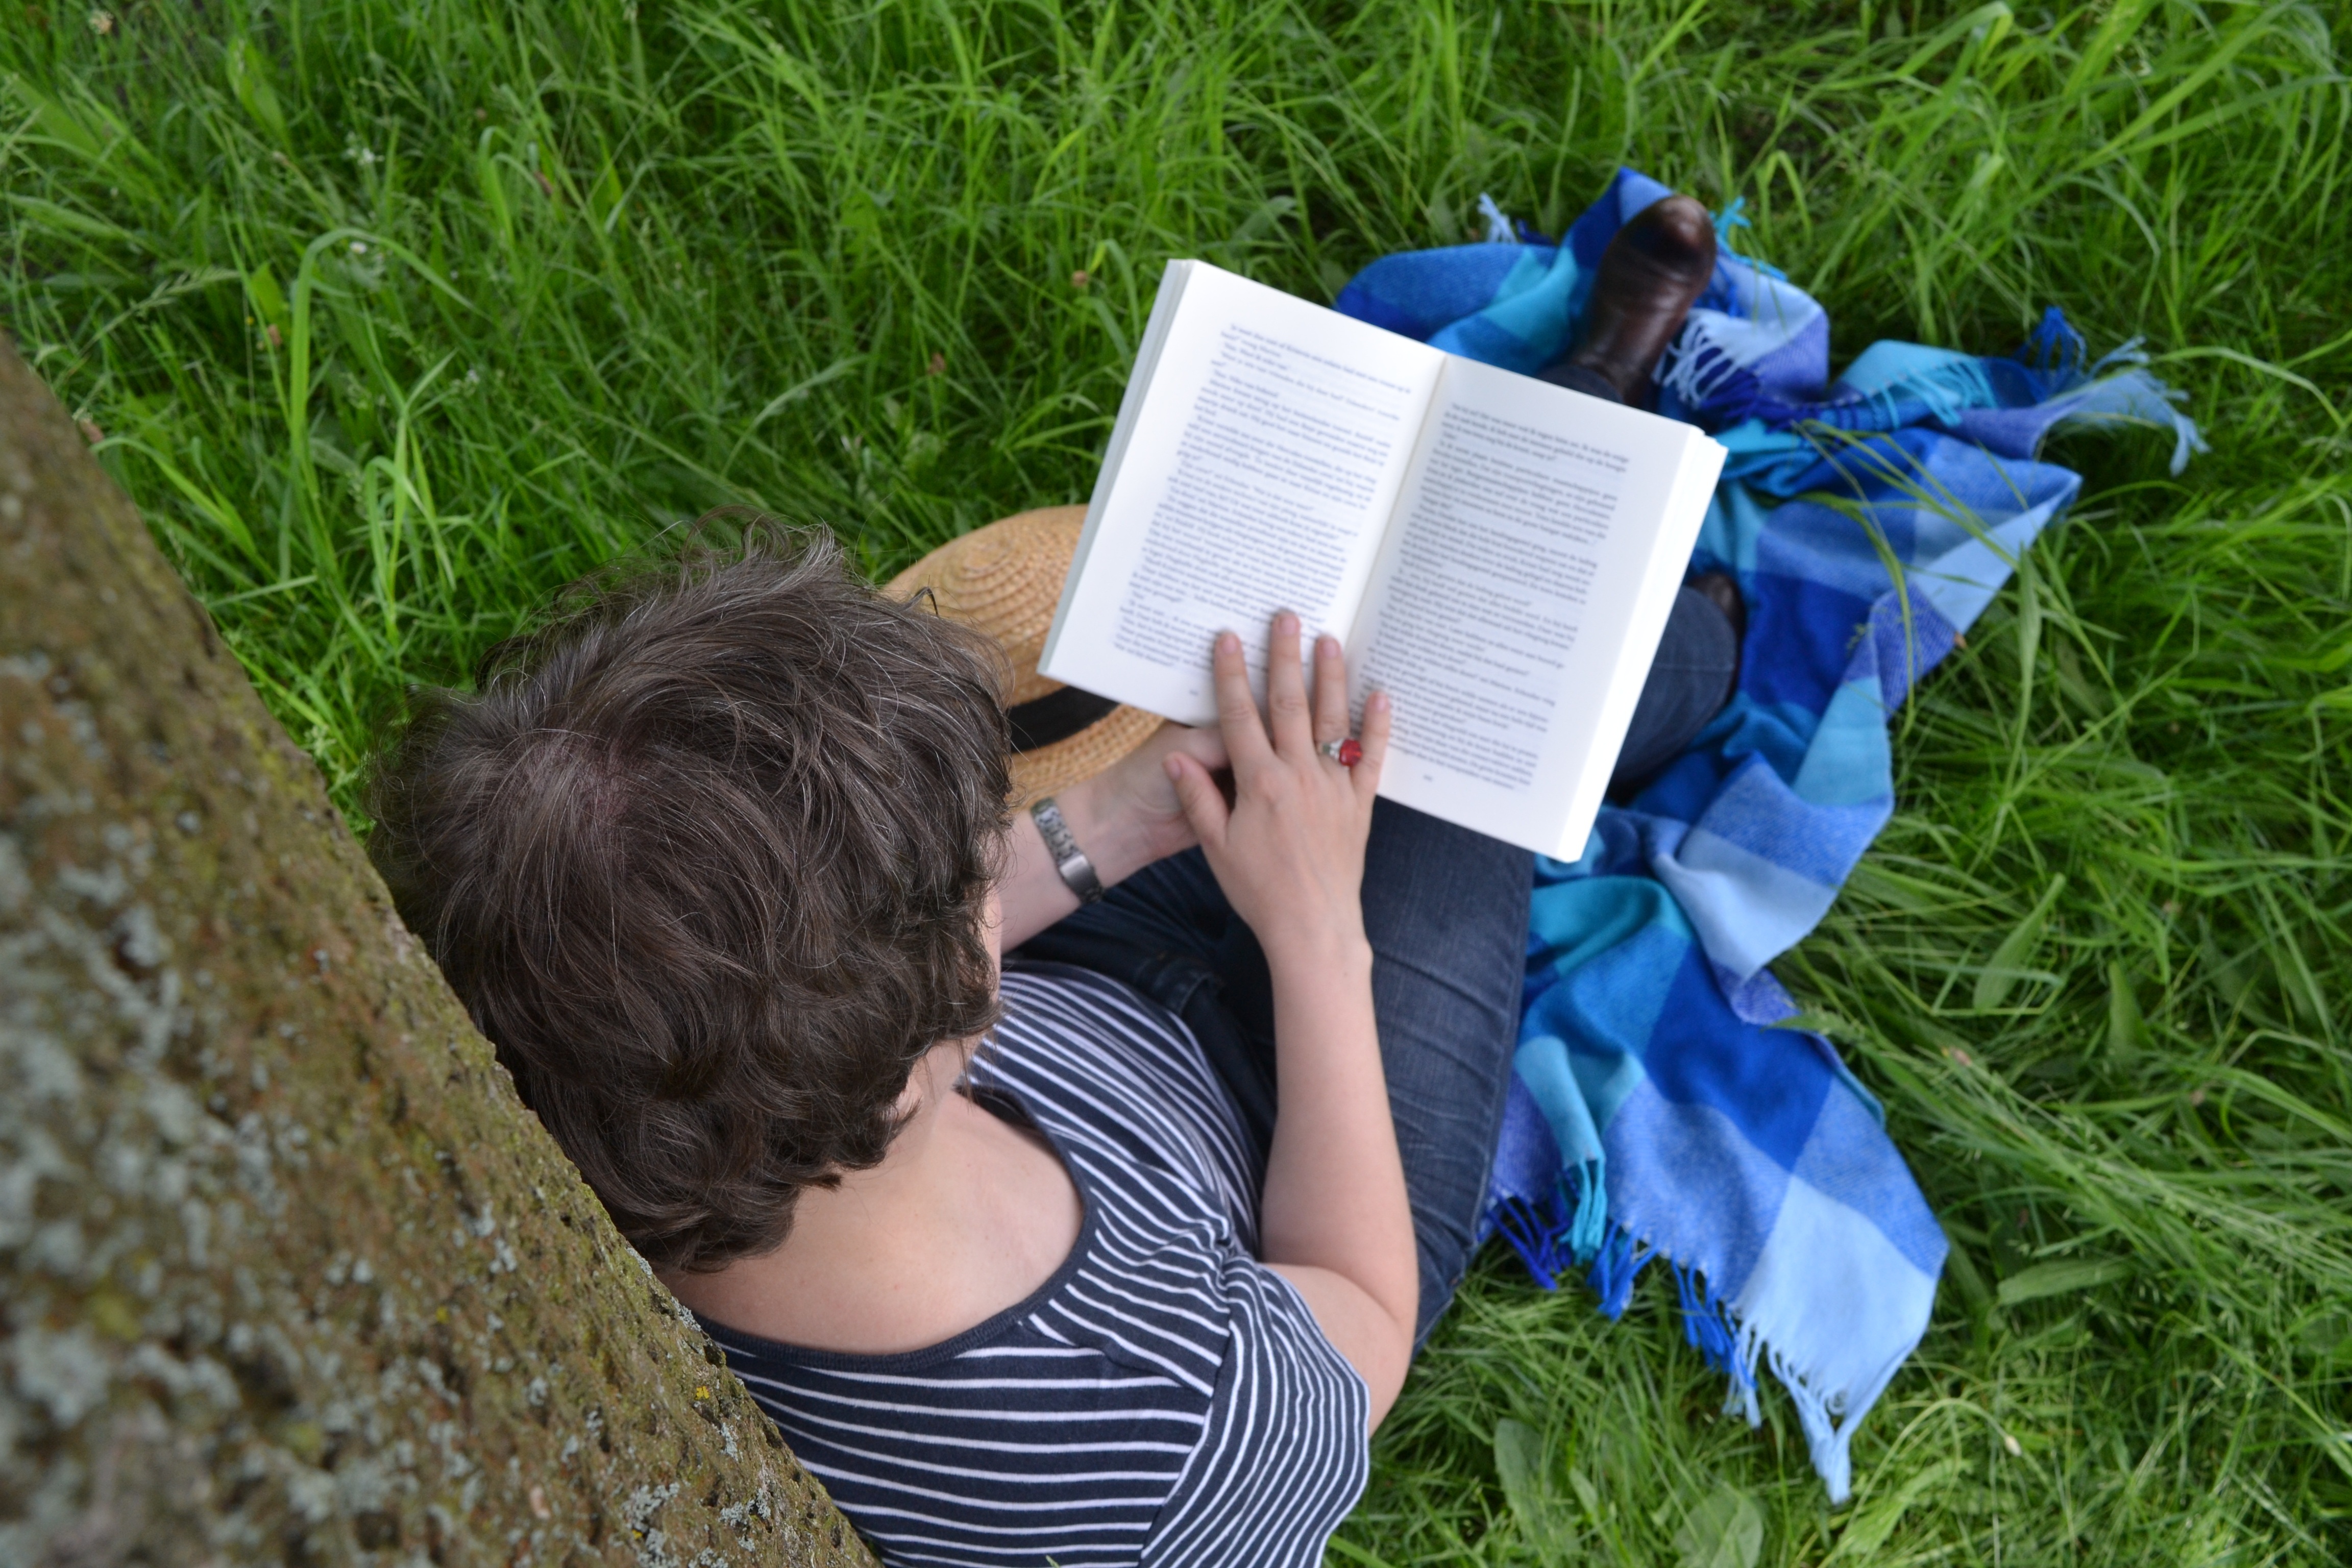
grass, book, woman, lawn, play, leaf, flower, reading, female, child, blue, leisure, literature, reading book, woman reading